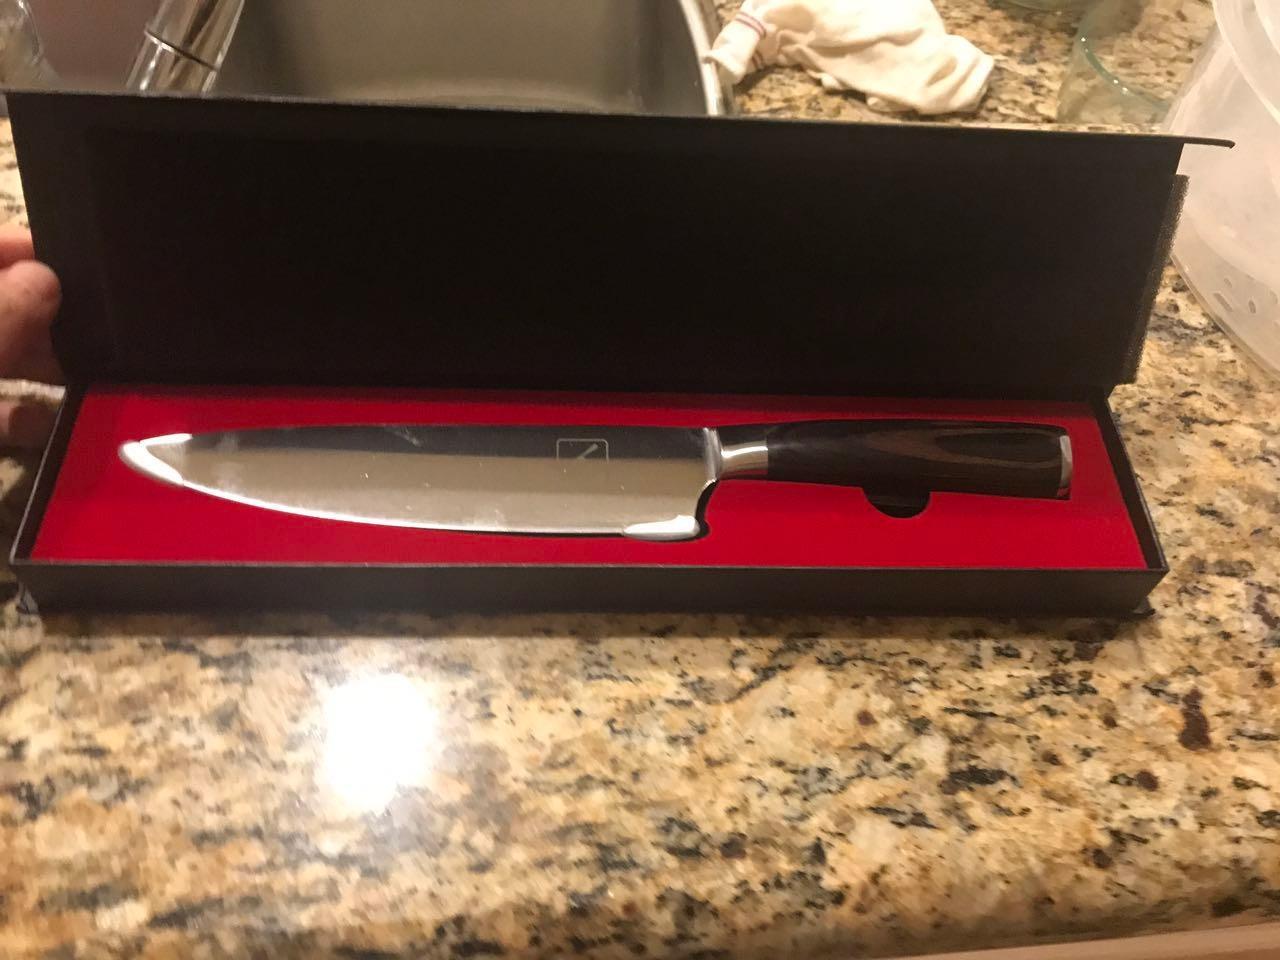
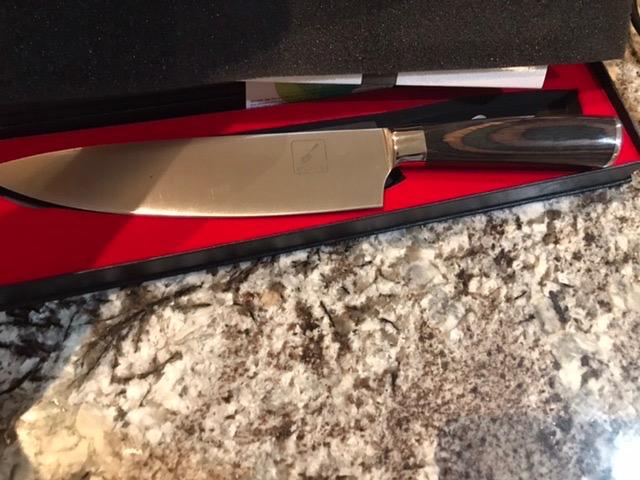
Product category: items_knife
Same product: yes